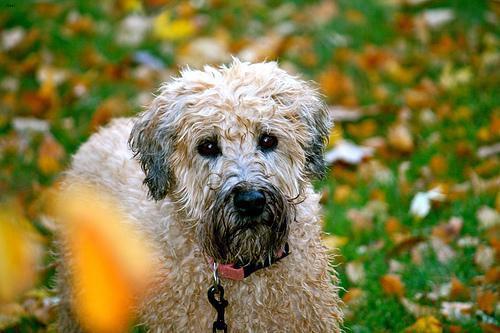
wheaten terrier